Erich Kuby

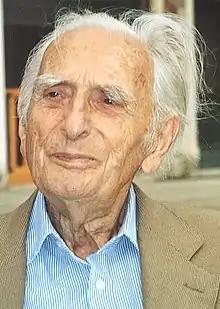
Kuby in 2003

Erich Kuby (28 June 1910 – 10 September 2005) was a German journalist, publisher and screenwriter.